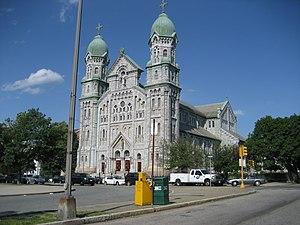
L'église Sainte-Anne est une église parmi les plus importantes de celles de la ville de Fall River au Massachusetts. C'est une église catholique dépendant du diocèse de Fall River qui a constitué pendant plus d'un siècle le centre de la communauté canadienne-française du Massachusetts.